Division Street (Spokane, Washington)

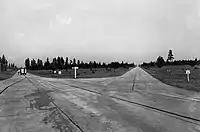
Division Street "Y" in 1932, shortly after it was paved for the first time

In 1888, the first iteration of the Division Street Bridge was erected across the Spokane River, allowing Division Street to cross it for the first time. This bridge, built out of wood, was eventually replaced in 1892 with a steel bridge. In 1915, about 150 to 180 feet of the northern section of it collapsed, killing five people and injuring 12. The cause of the collapse was traced to granularization and crystallization in the steel, but opinions of the cause of the defects—either through repeated use of the bridge or manufacturing defects—differed. Due to the critical role of Division Street as a heavily used route in Spokane, discussions immediately began on how to restore connectivity between the two sides of the river. Building a permanent bridge replacement out of concrete would have taken too long, so several ideas were proposed including using steel slated for other bridge projects happening in Spokane at the time, or taking steel used to support falsework from the Monroe Street Bridge. In the end, a temporary wood bridge was constructed until the entire bridge could be replaced concrete bridge several years later.